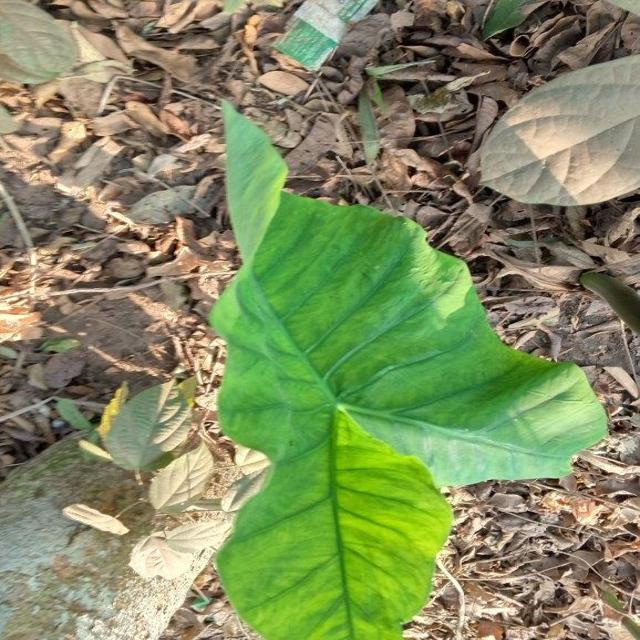
Label: Healthy